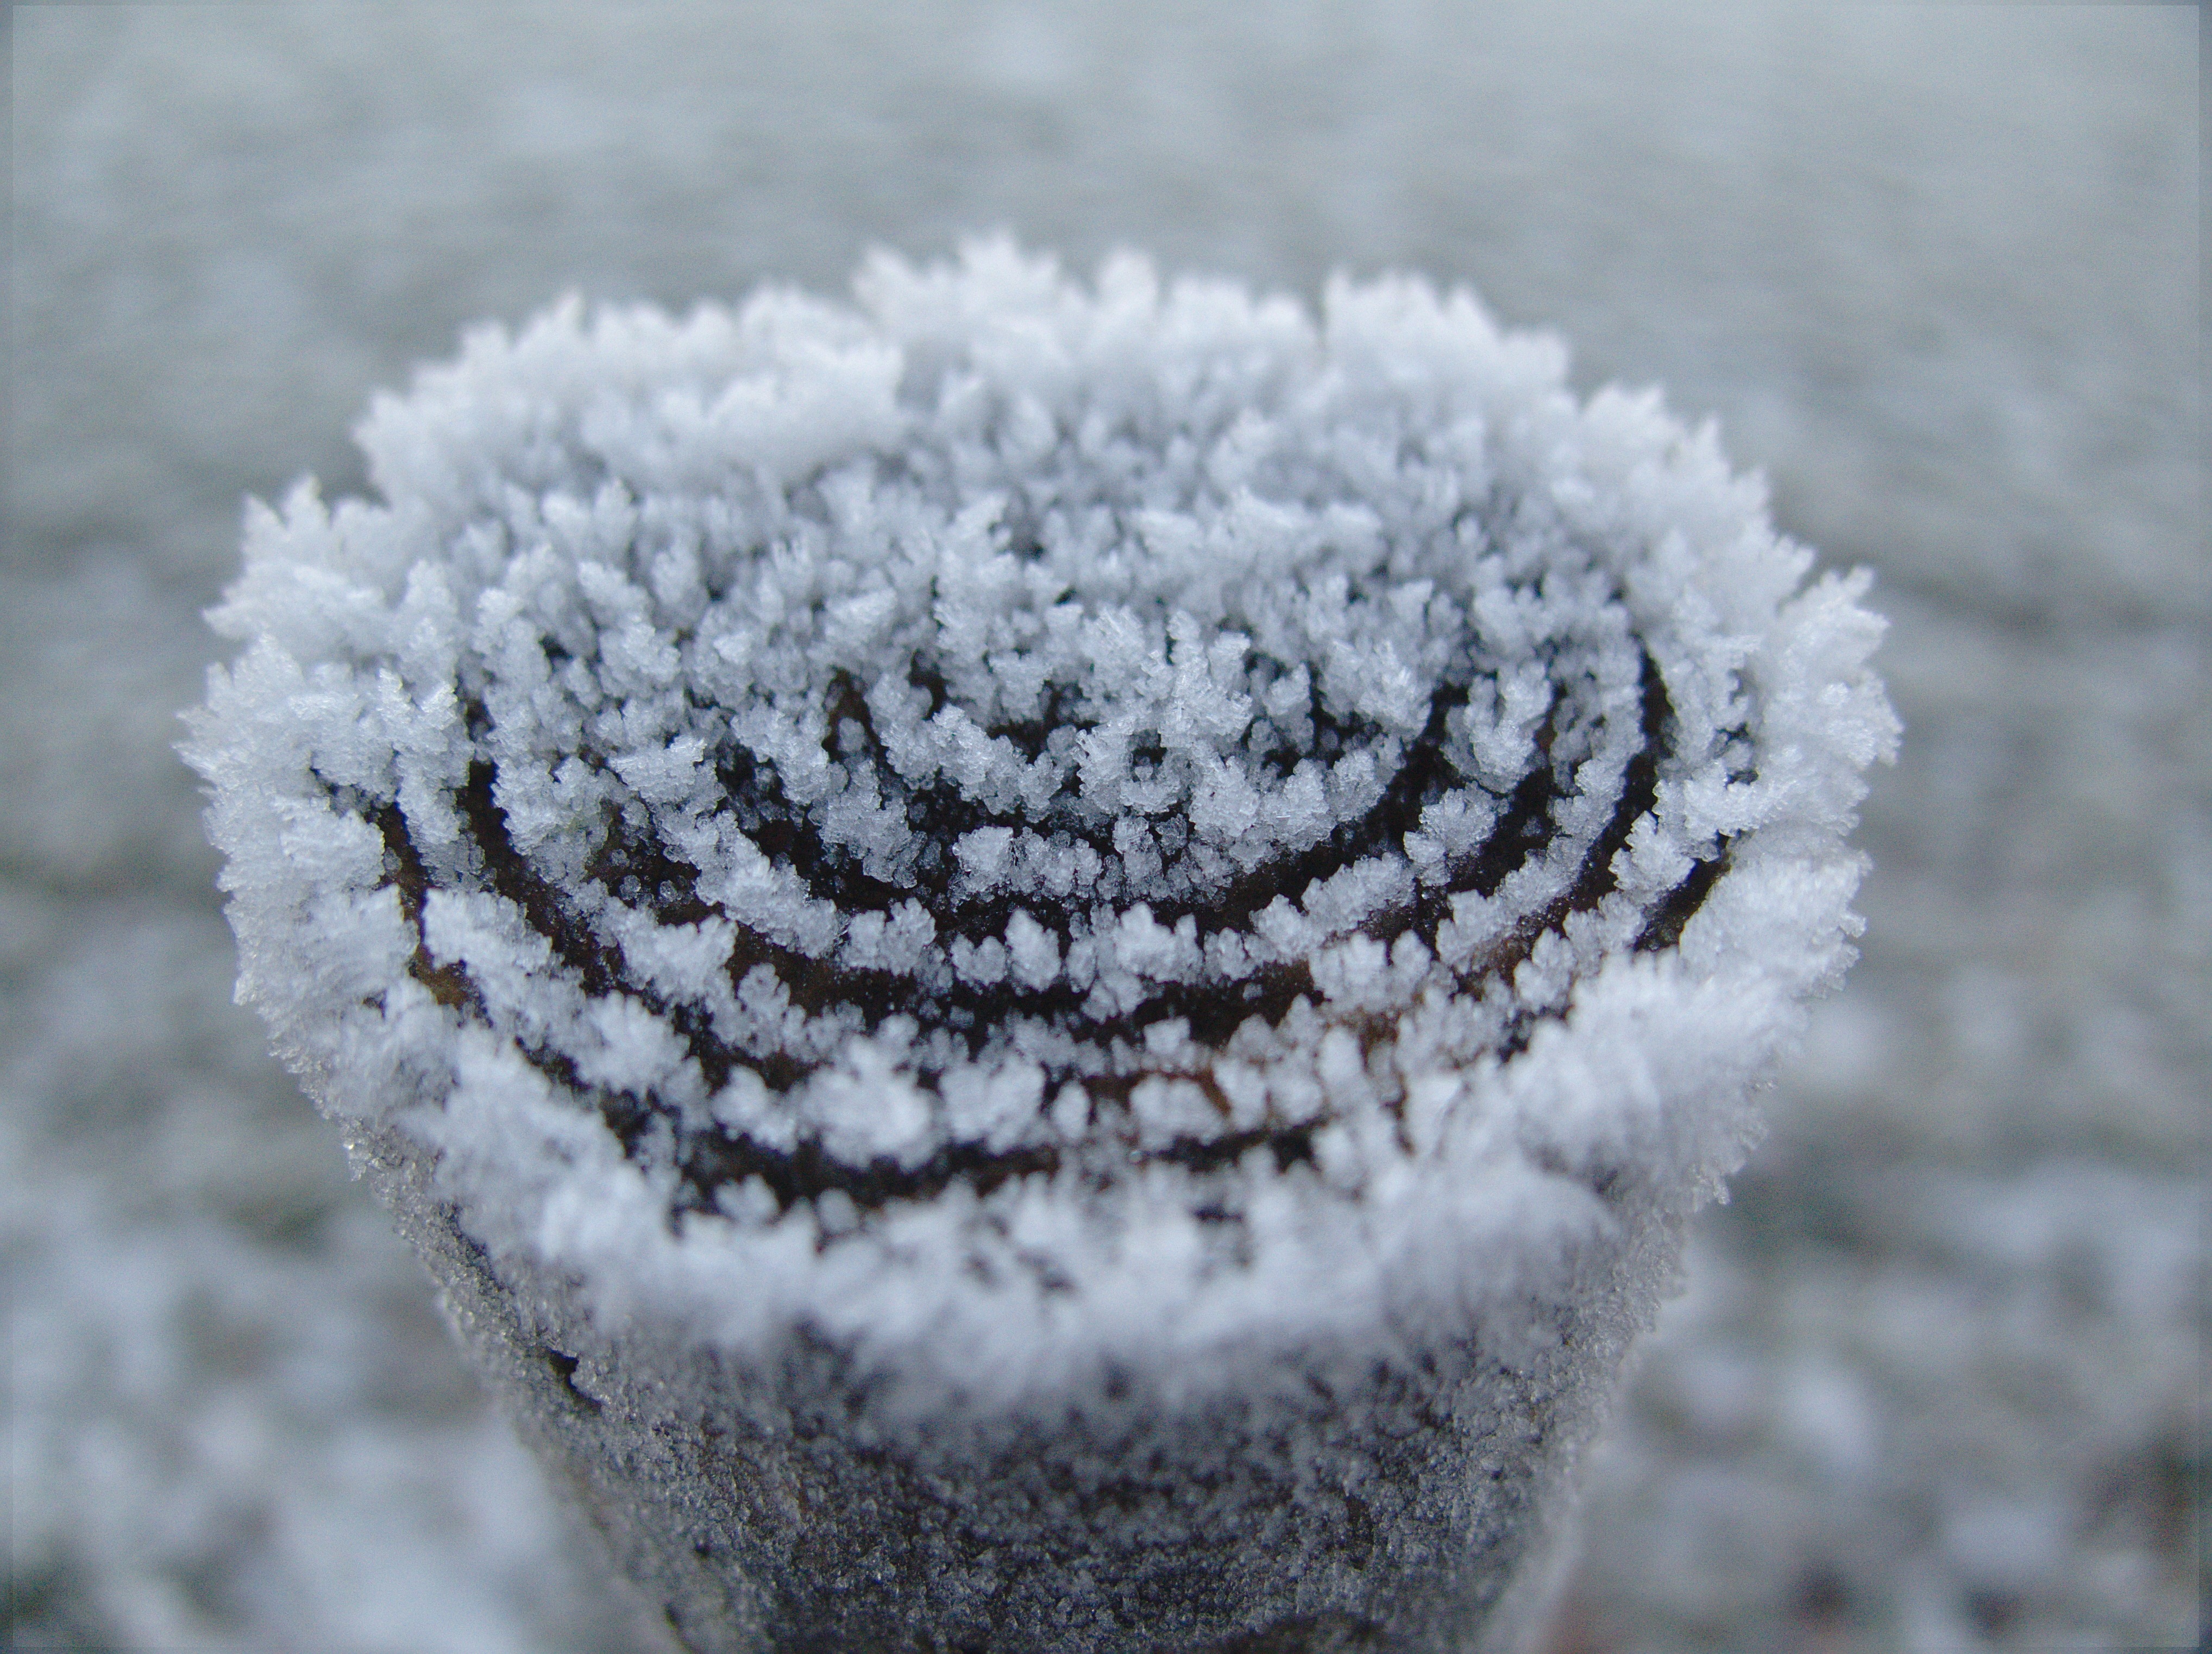
snow, cold, winter, white, frost, ice, weather, soil, close up, crystal, wintry, freezing, macro photography, snow magic